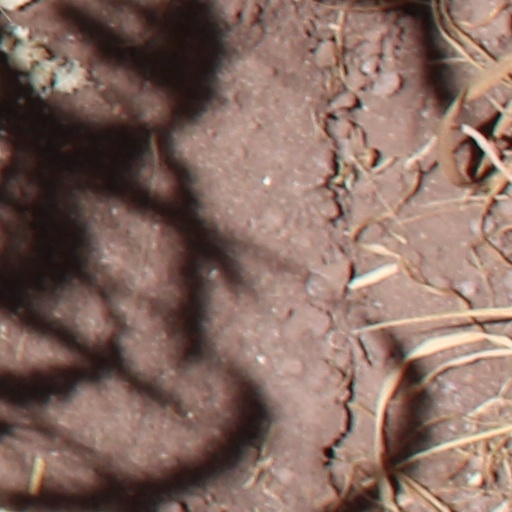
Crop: wheat